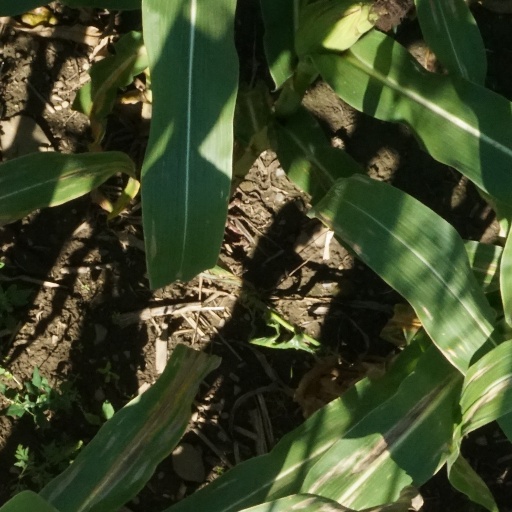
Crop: maize; corn